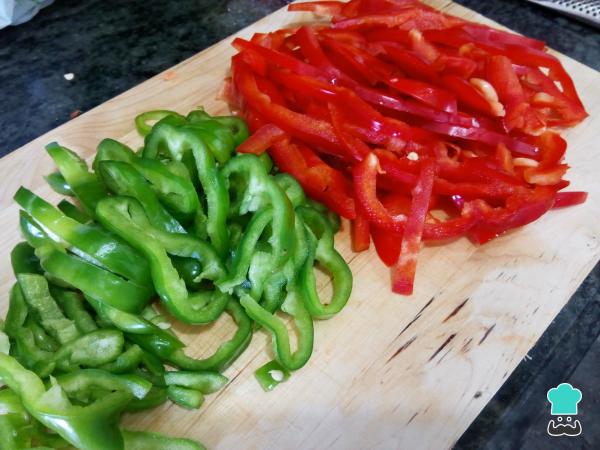
Pica el ají dulce, los pimentones, los ajoporros y las cebollas del guiso en pequeños cubitos. Aprovecha también para picar las hierbas que utilices opcionalmente, como el perejil y el cilantro.